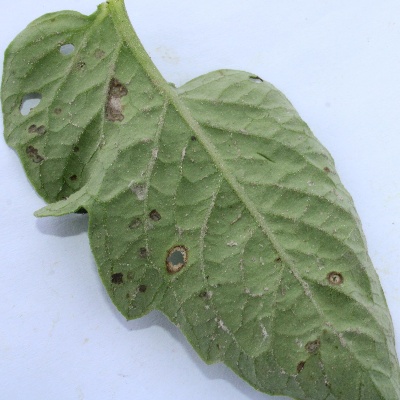
Crop: Tomato
Condition: septoria leaf spot